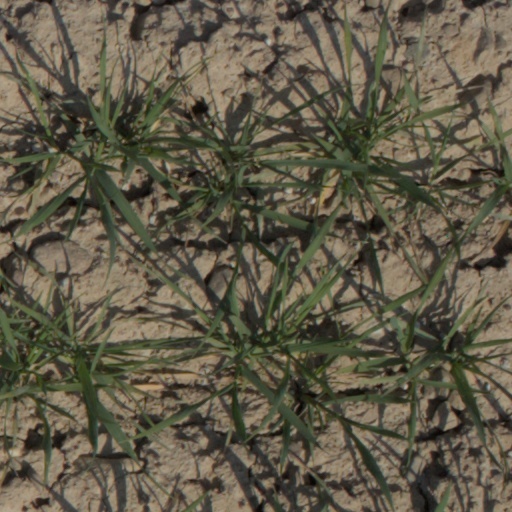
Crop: wheat